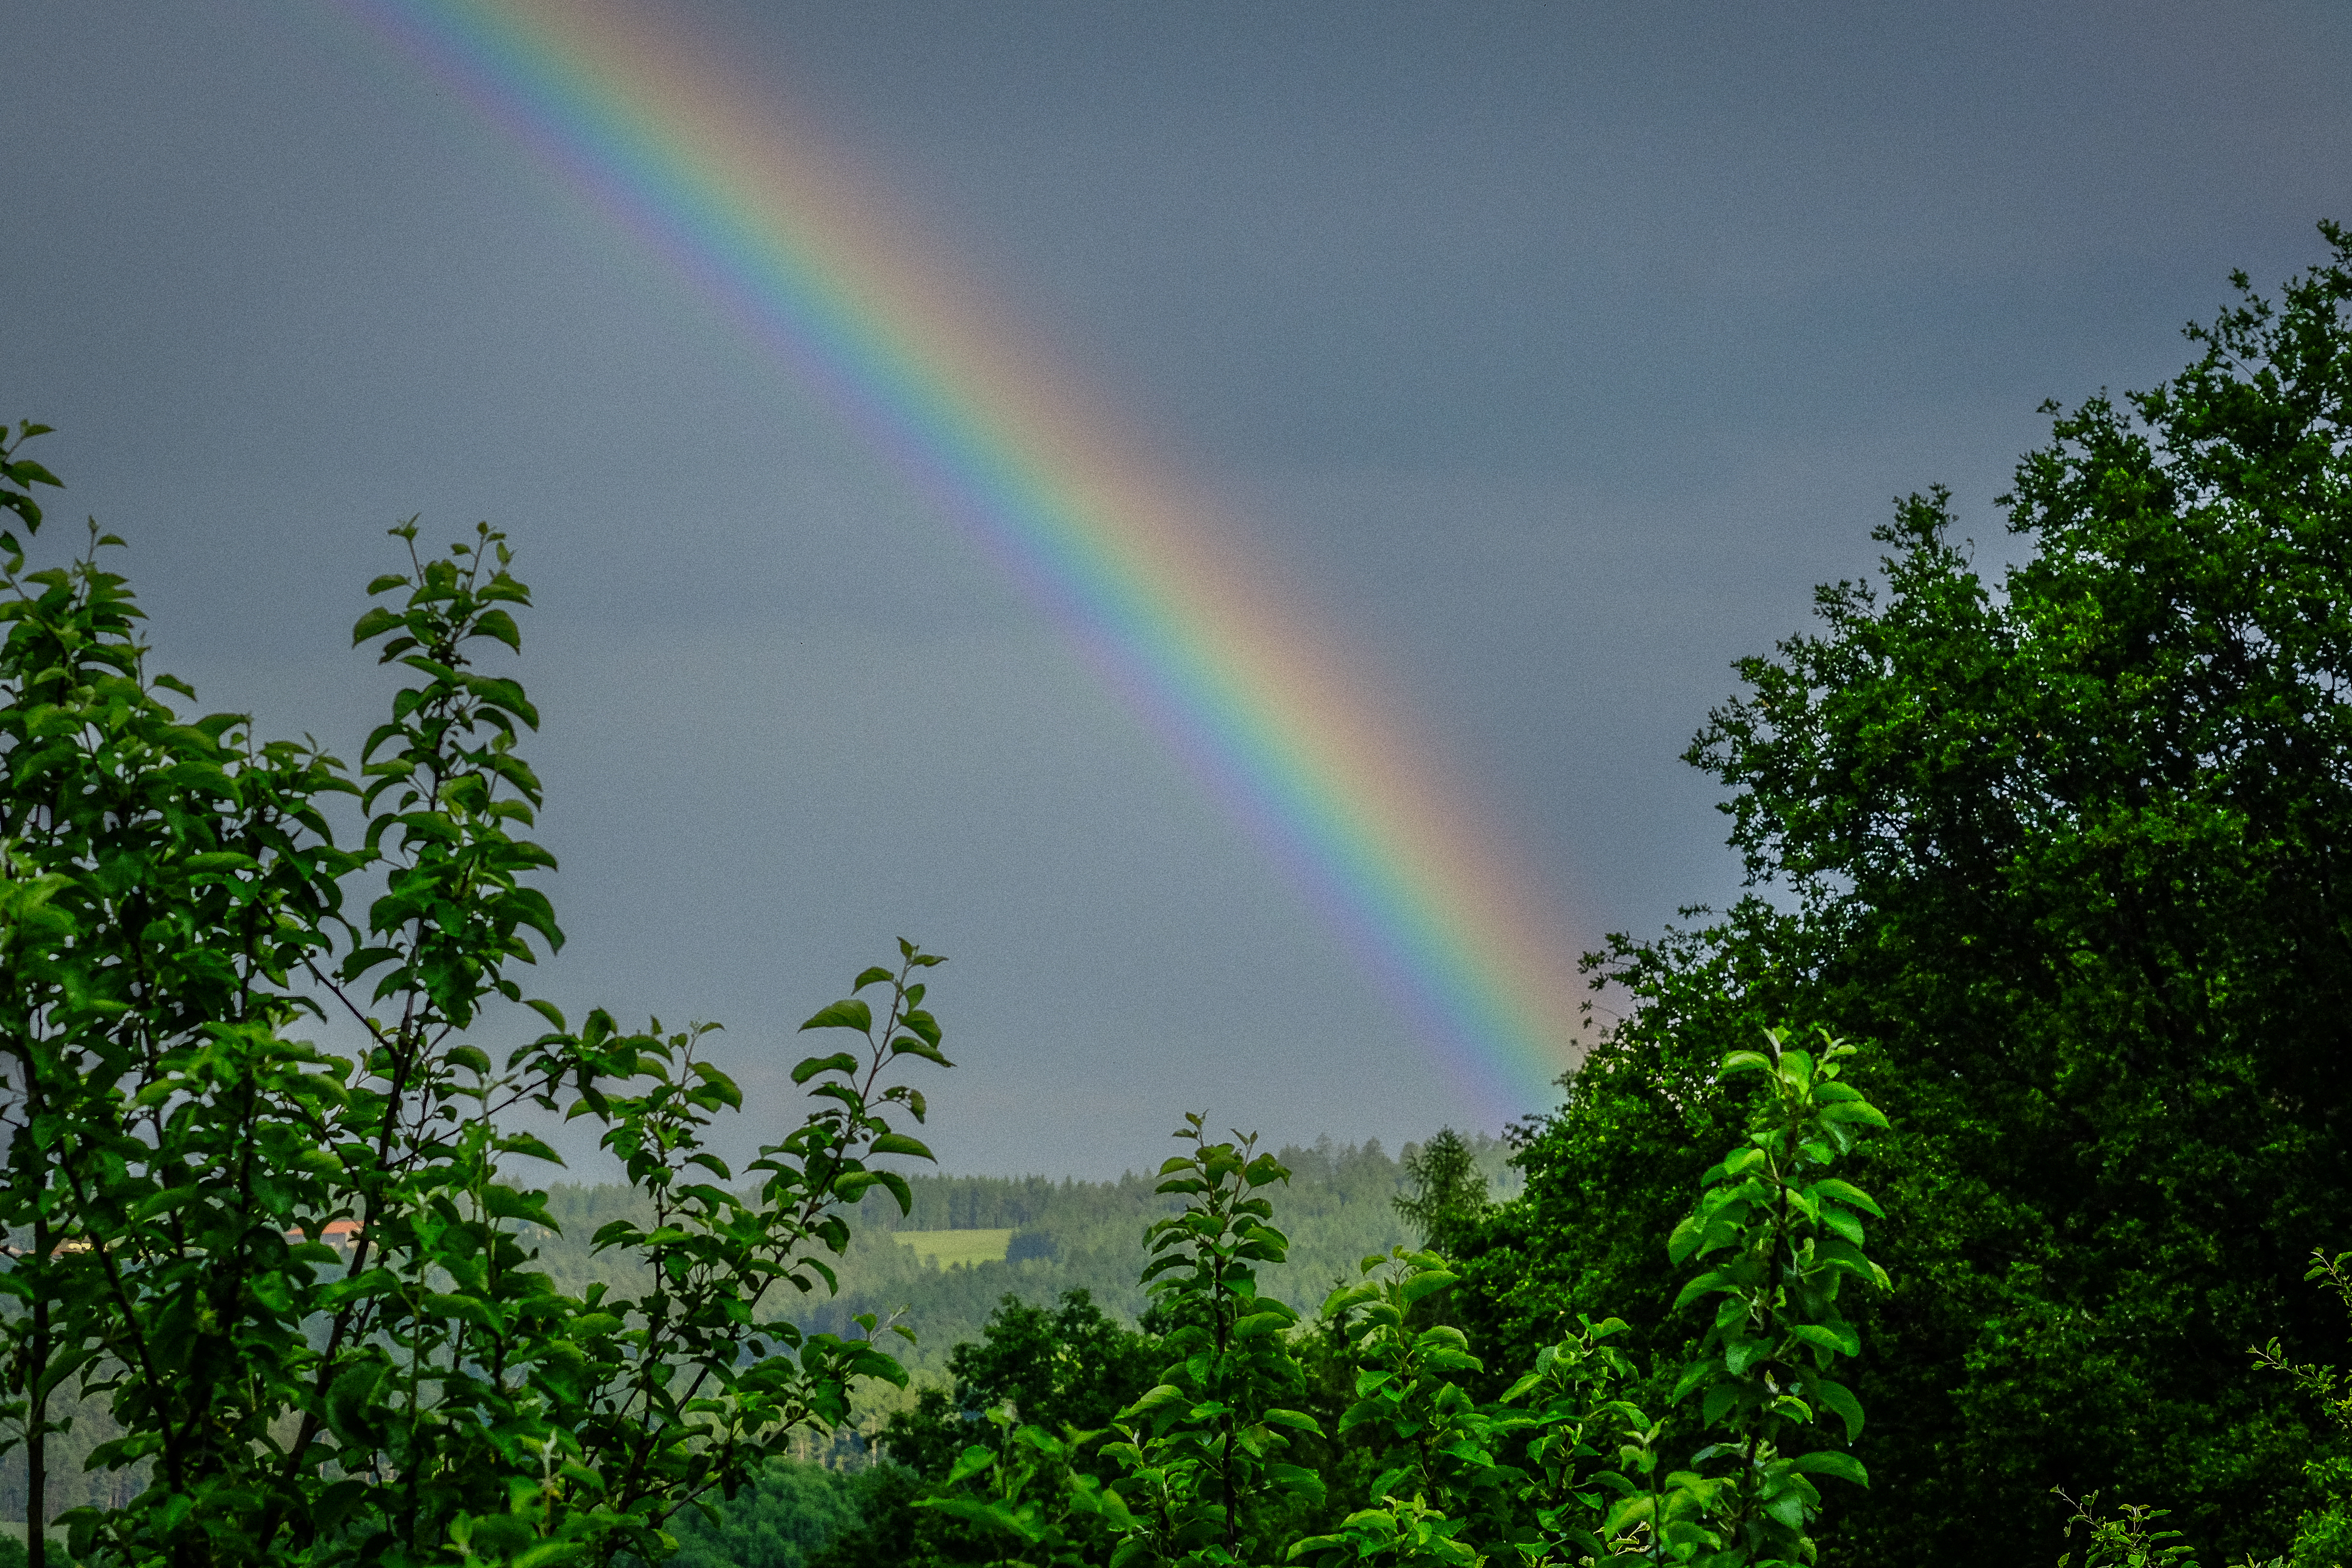
landscape, nature, sky, sunlight, atmosphere, green, rainbow, landschaft, regenbogen, meteorological phenomenon